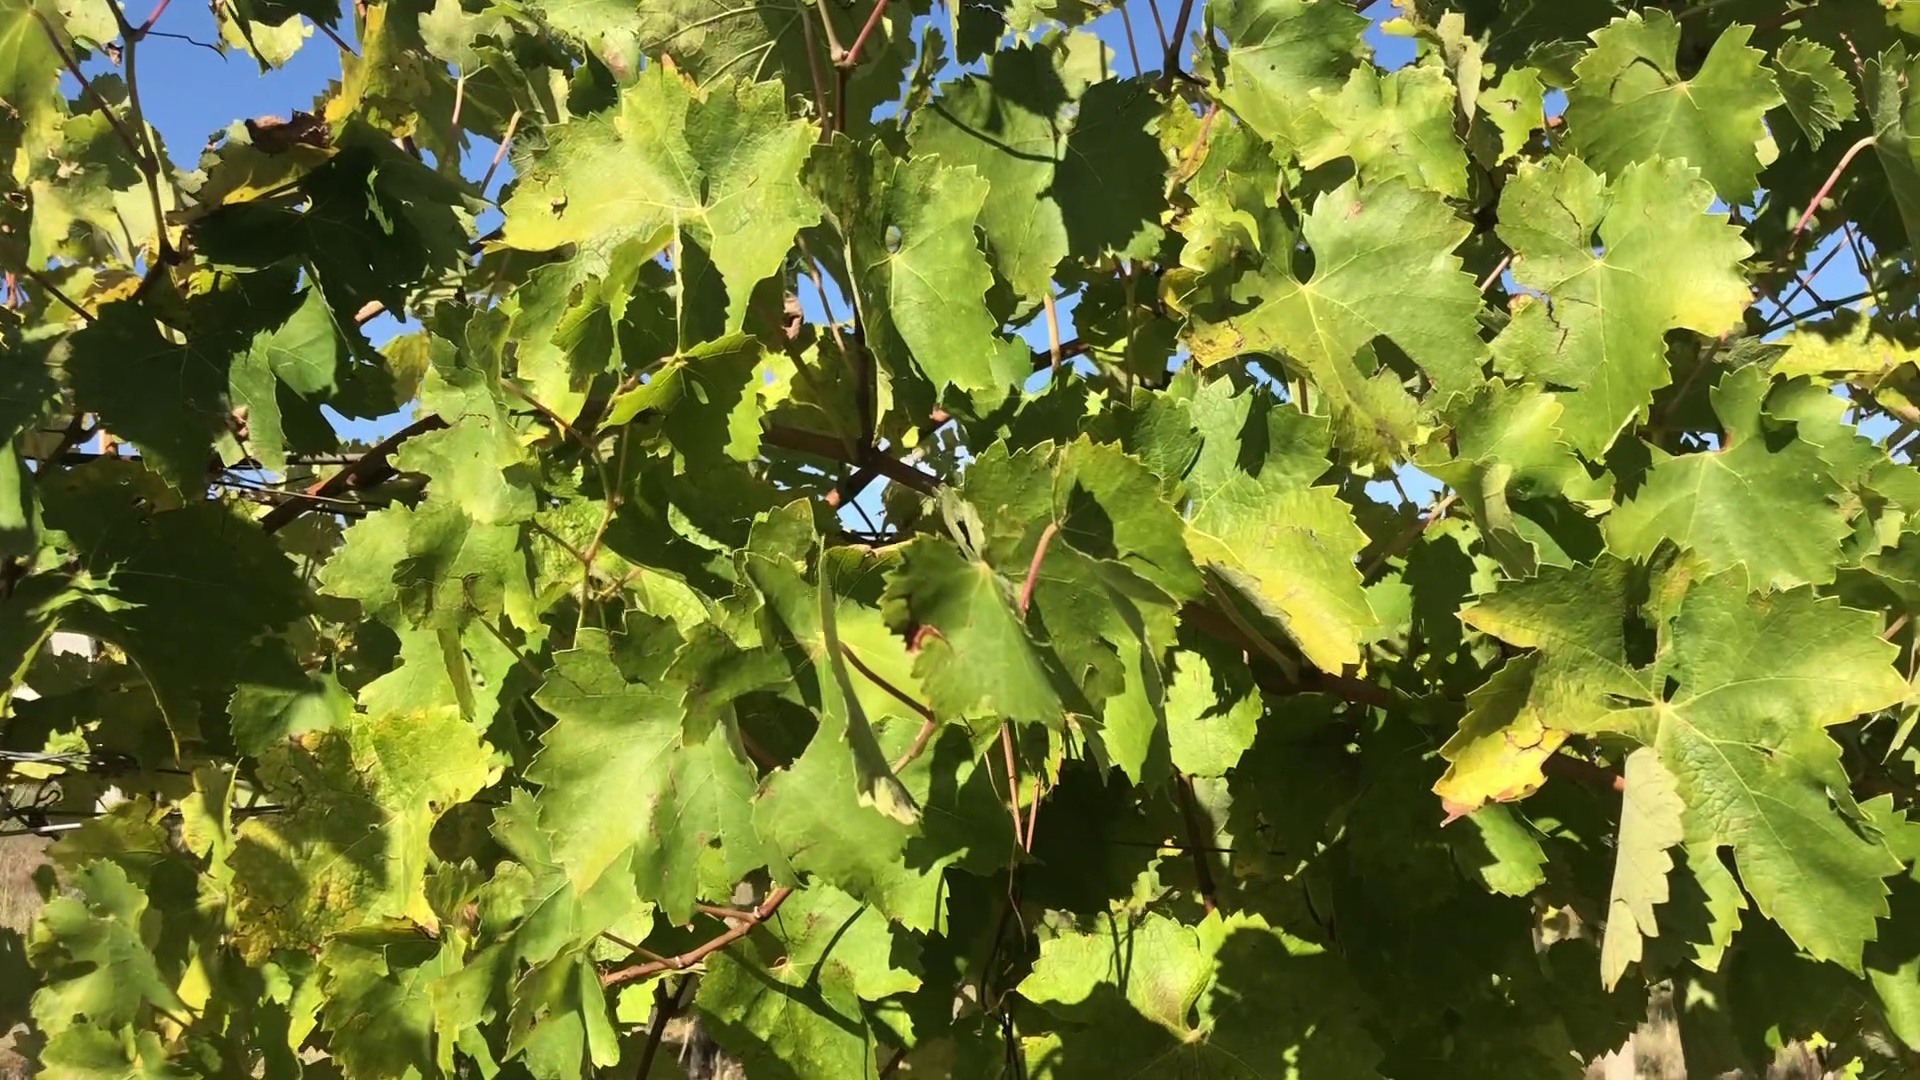
Label: healthy